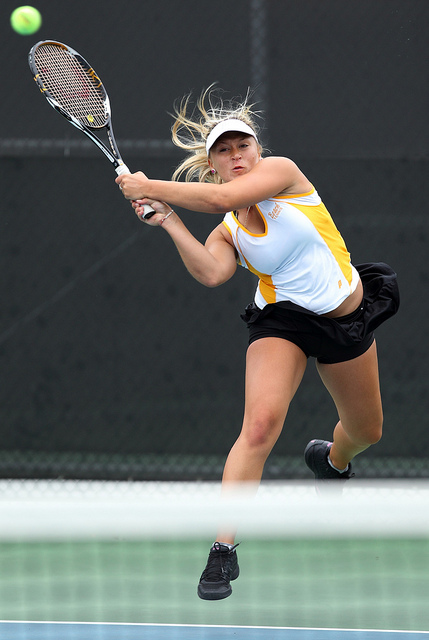
vận động viên tennis nữ vừa thực hiện cú đánh bóng mạnh